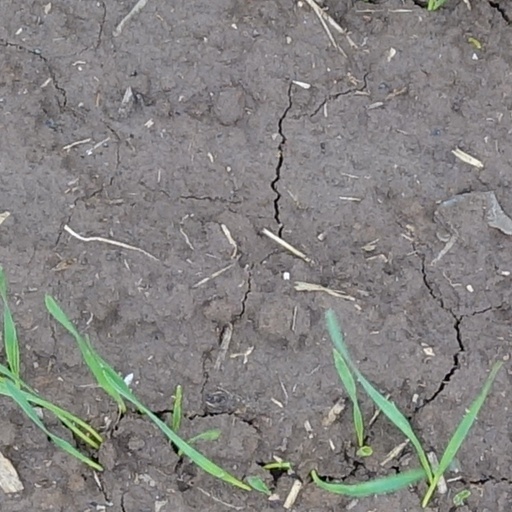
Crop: wheat